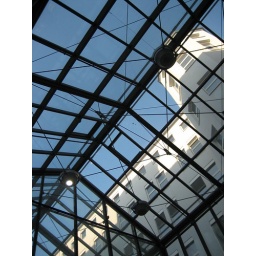
glass roof structure above the foyer in the Postbank Center in Hannover